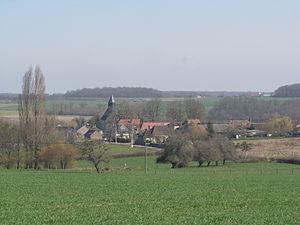
Fontenouilles, Yonne (France) - le village vu de l'ouest (route de Château-Renard)
Fontenouilles est une ancienne commune française, située dans le département de l'Yonne en région Bourgogne-Franche-Comté, devenue, le 1ᵉʳ janvier 2016, une commune déléguée de la commune nouvelle de Charny-Orée-de-Puisaye.